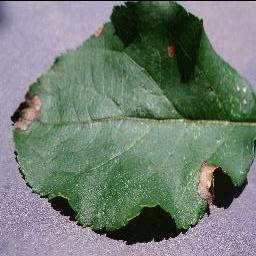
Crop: apple
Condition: black_rot